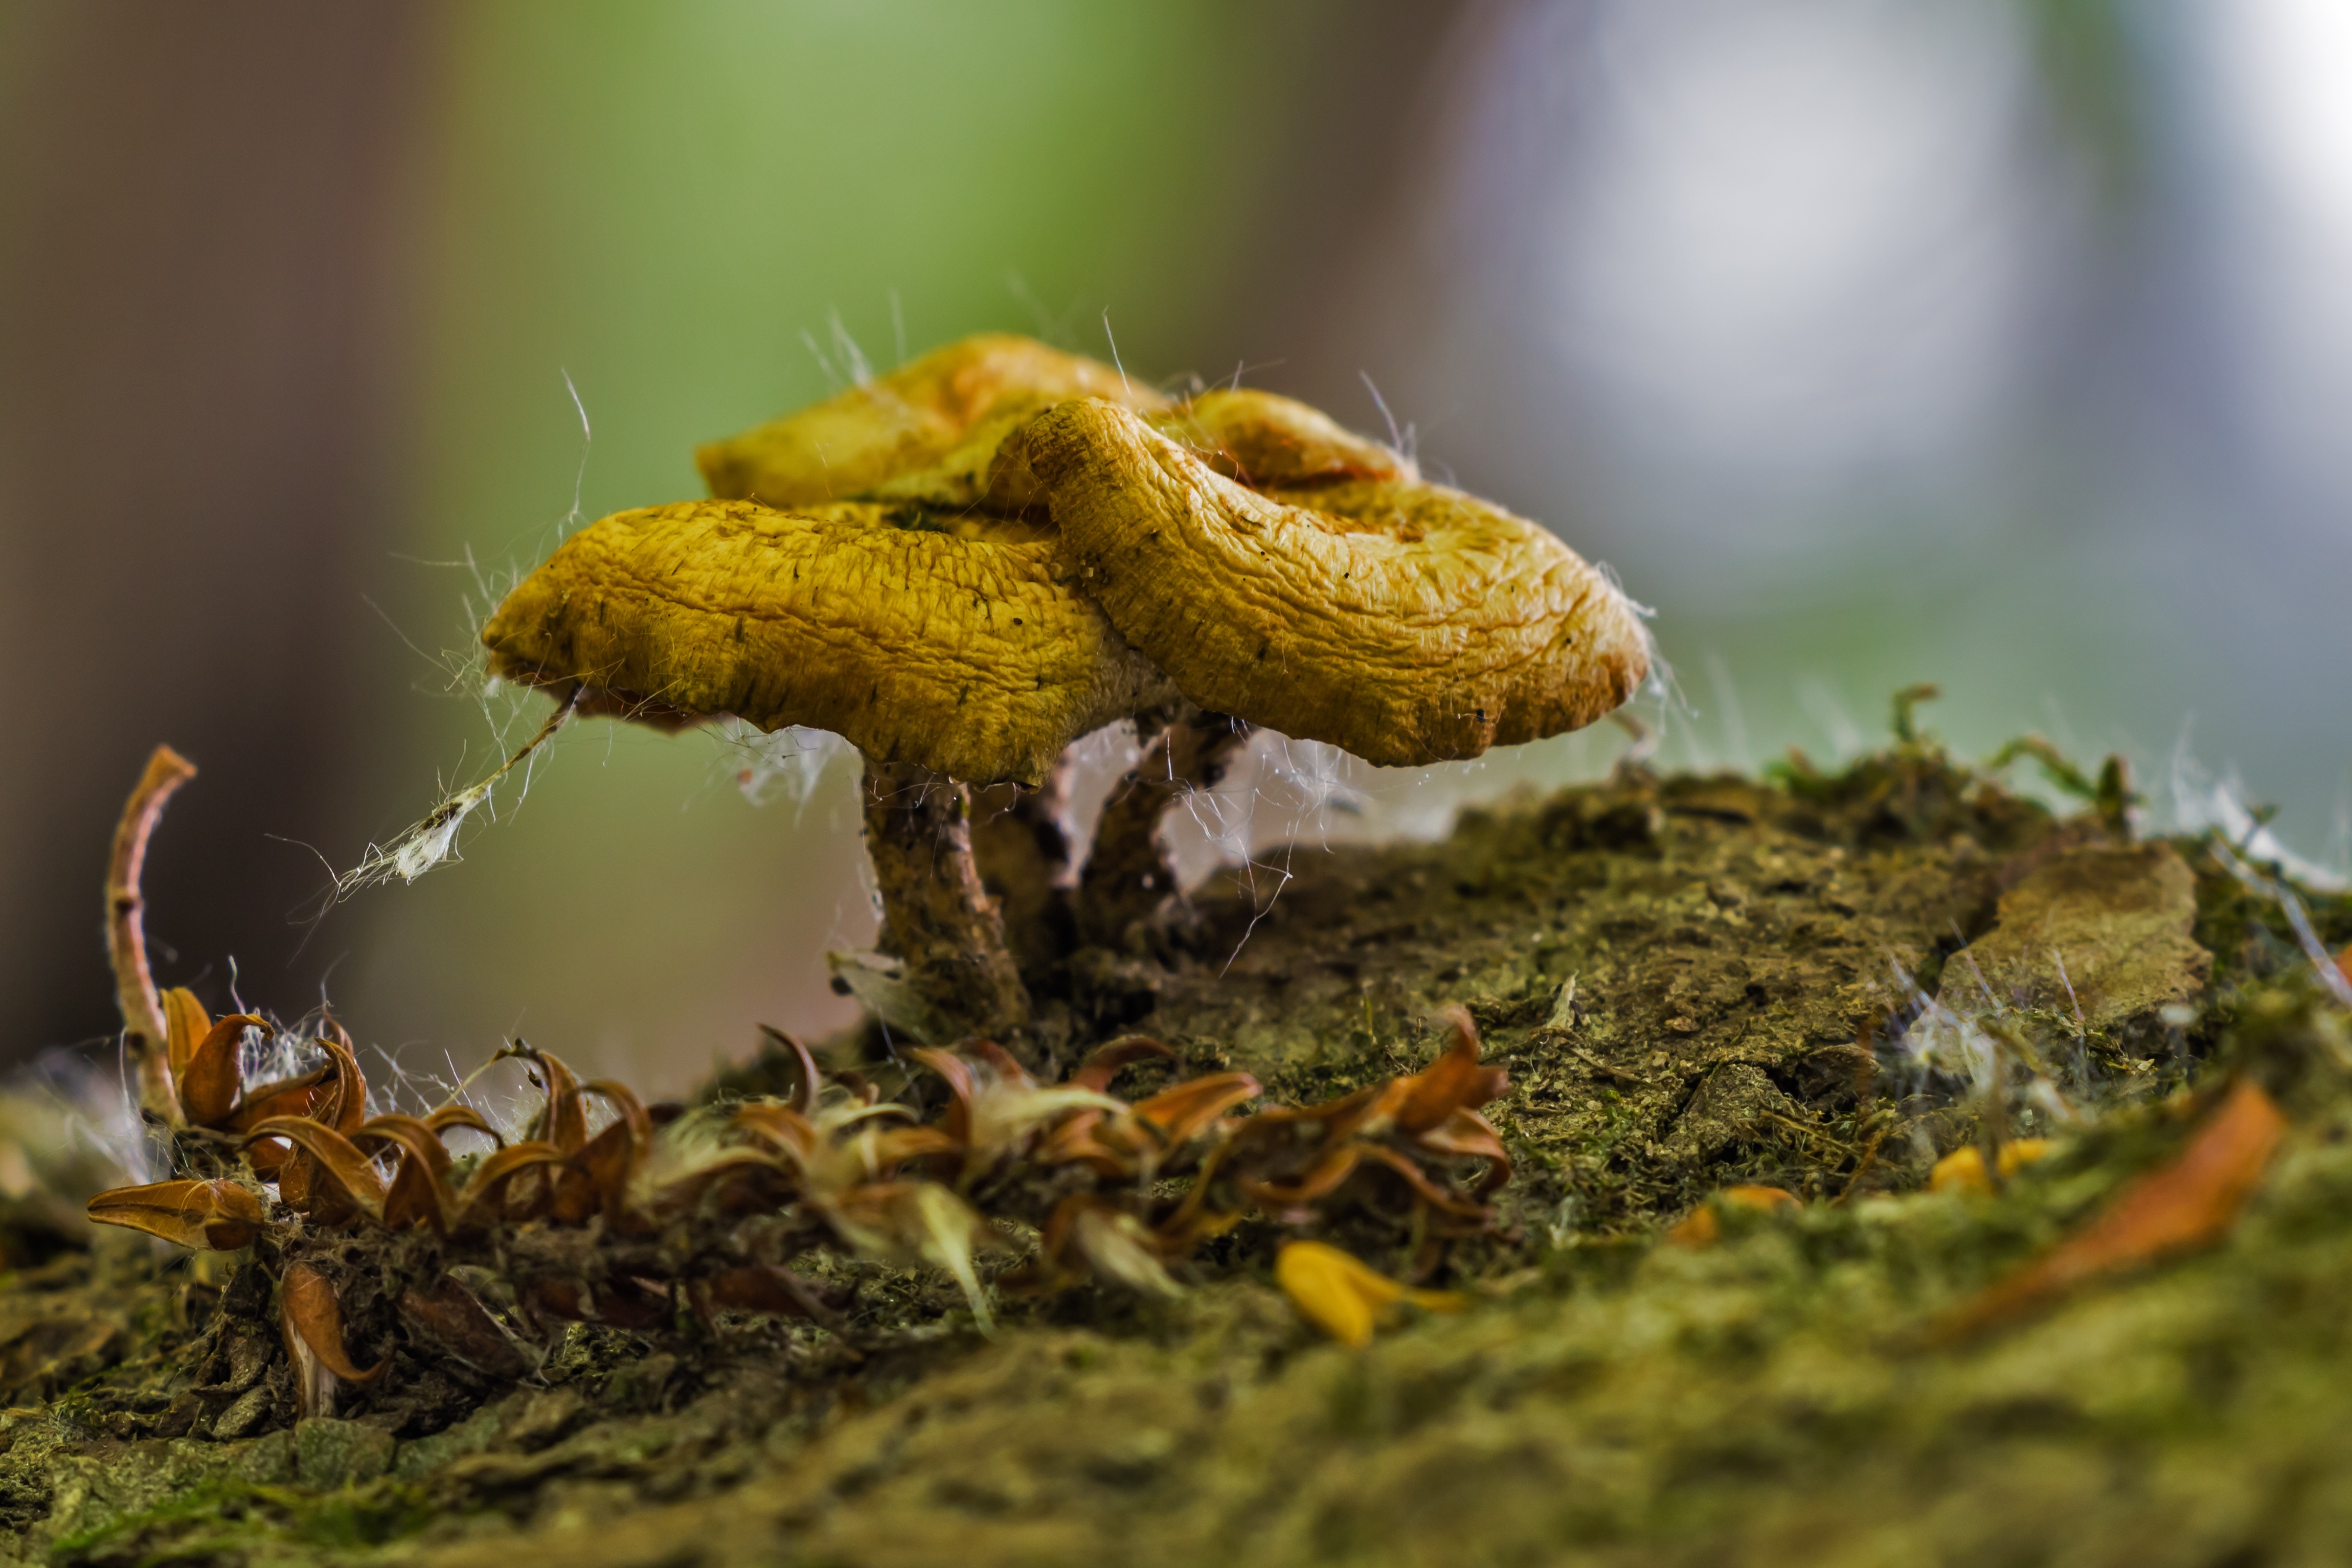
nature, leaf, flower, moss, wildlife, small, autumn, mushroom, amphibian, flora, fauna, close up, fungus, macro photography, spore, hatter, gombatelep